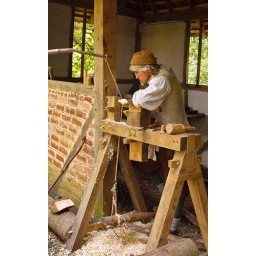
Tom the wood turner uses a pole lathe to fashion a wooden spoon in Little Woodham Living History Village